Chaussée-Notre-Dame-Louvignies

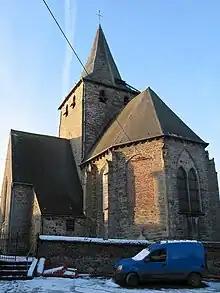
Chaussée-Notre-Dame-Louvignies

Chaussée-Notre-Dame-Louvignies is a village of Wallonia and a district of the municipality of Soignies, located in the province of Hainaut, Belgium.